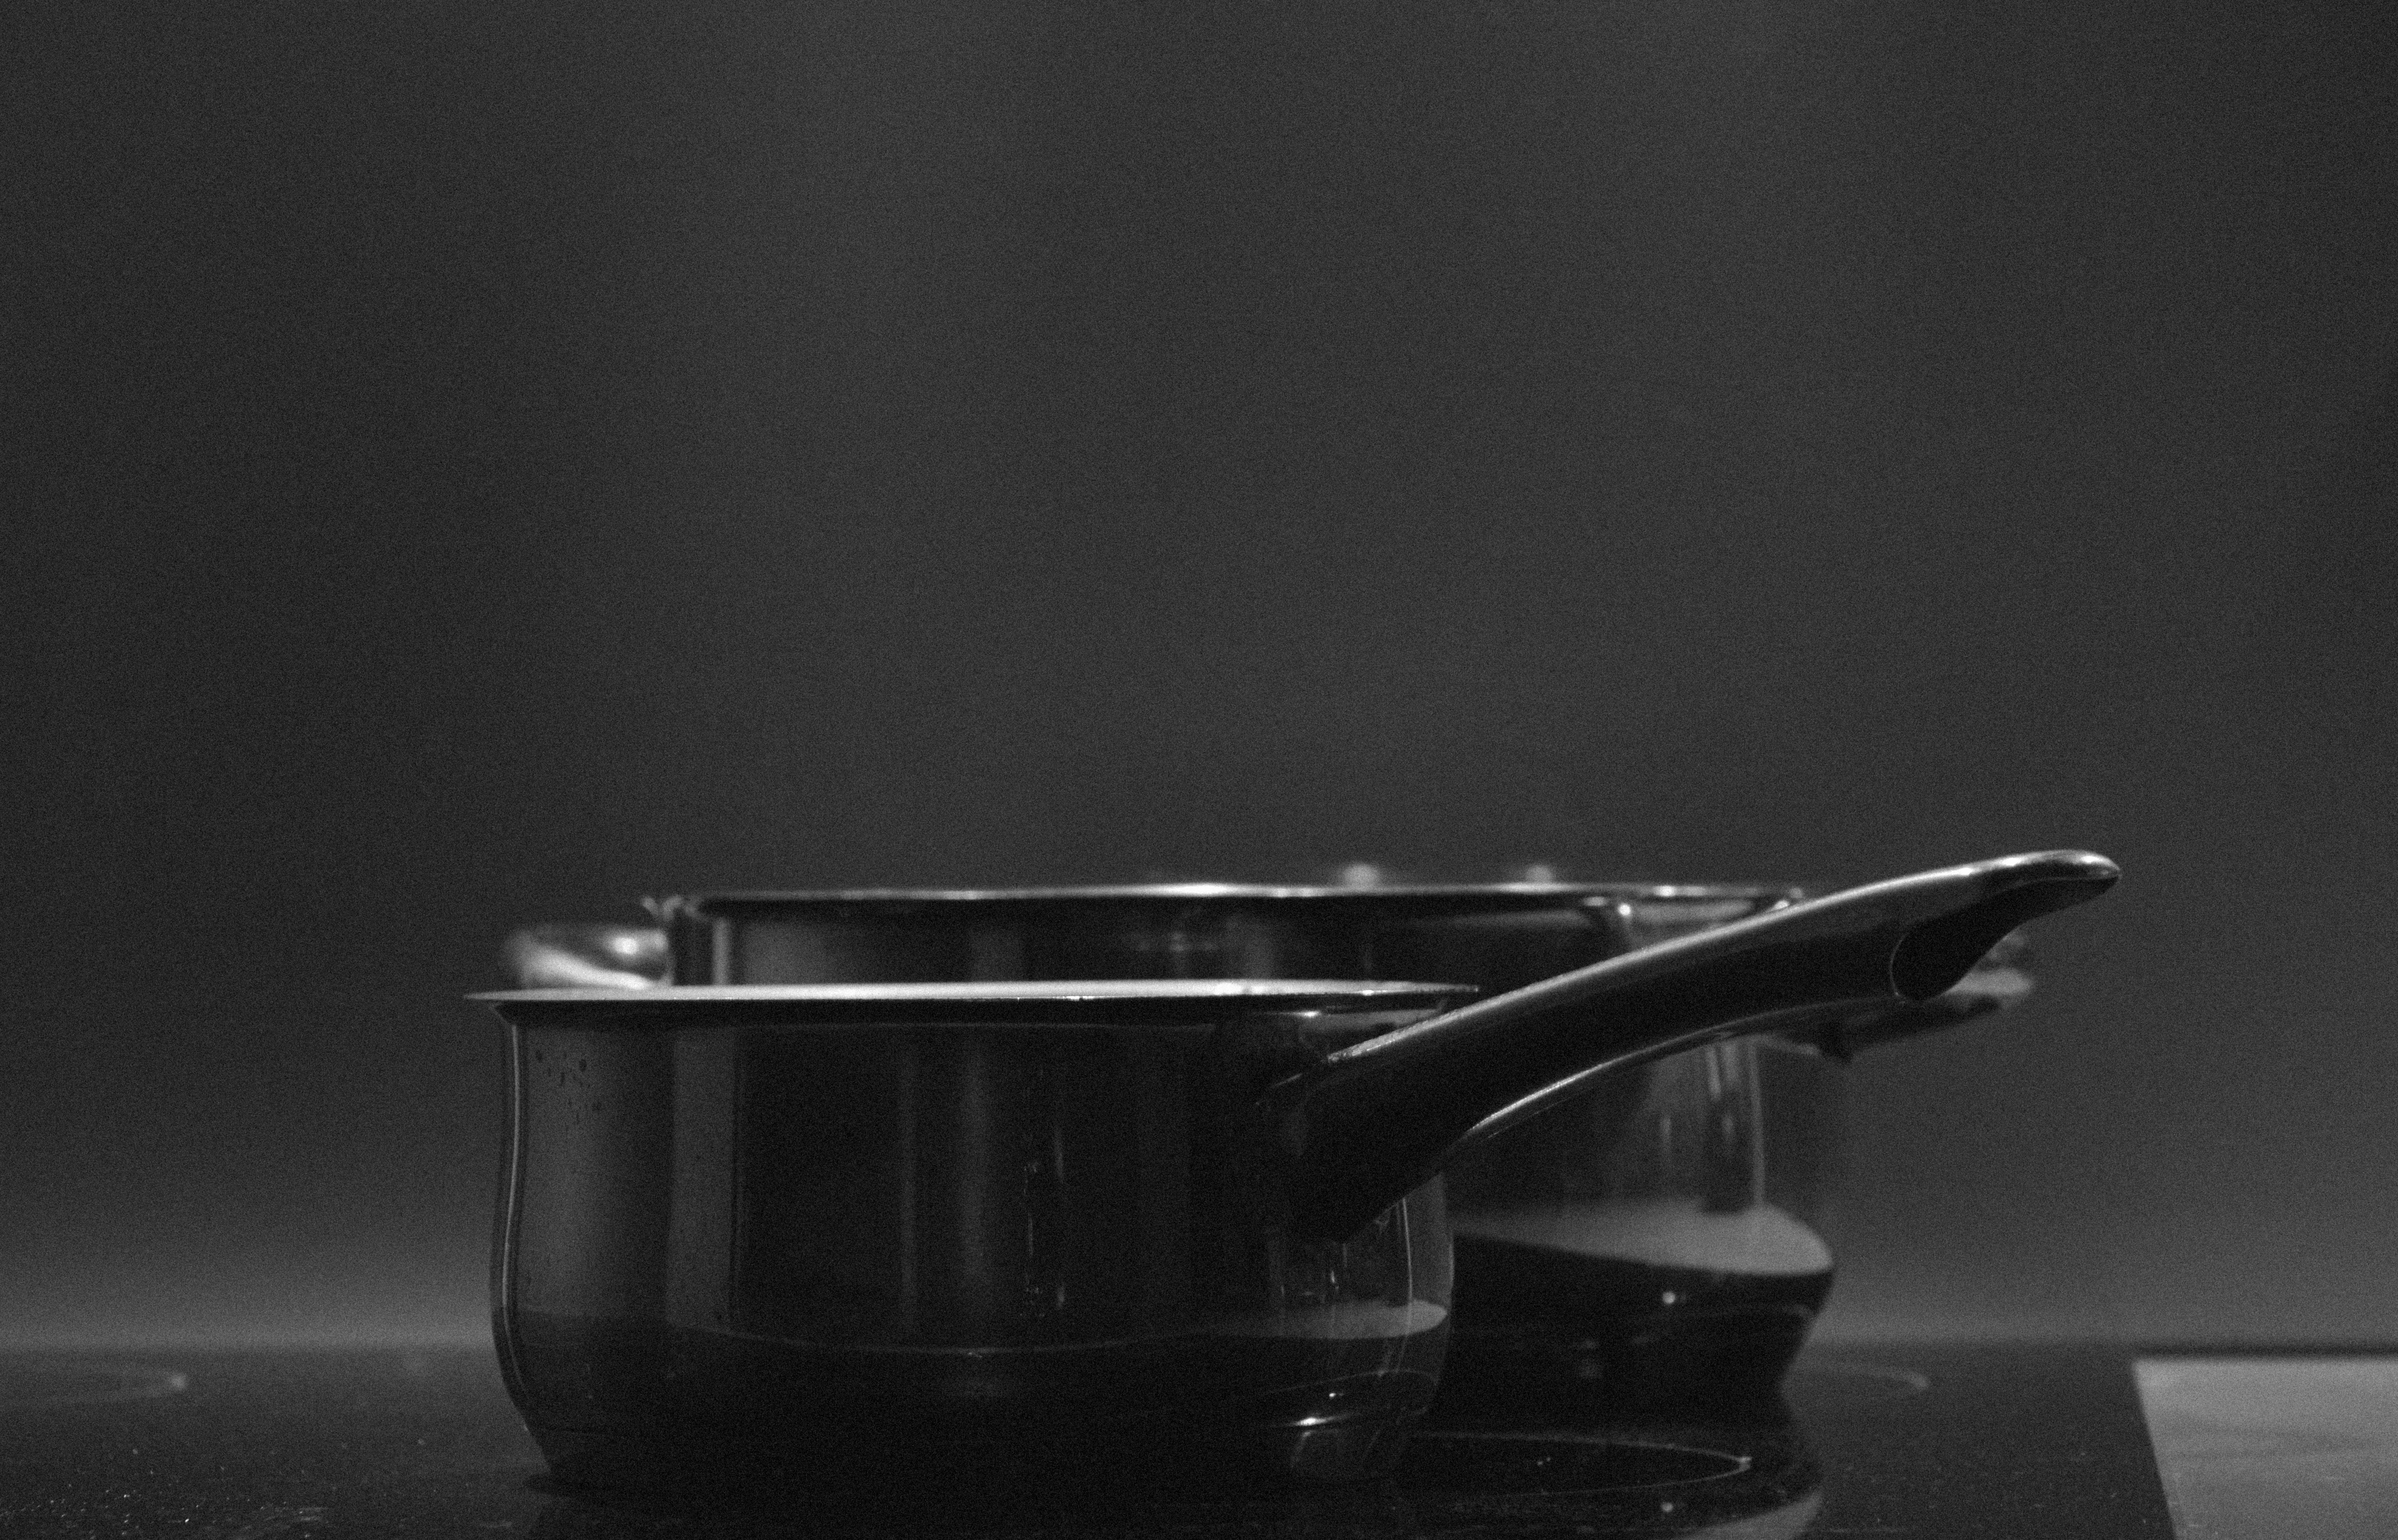
black and white, black, monochrome, still life, stove, tap, kitchen utensils, cookware, still life photography, monochrome photography, cooking utensils, cooking pots, electric stove